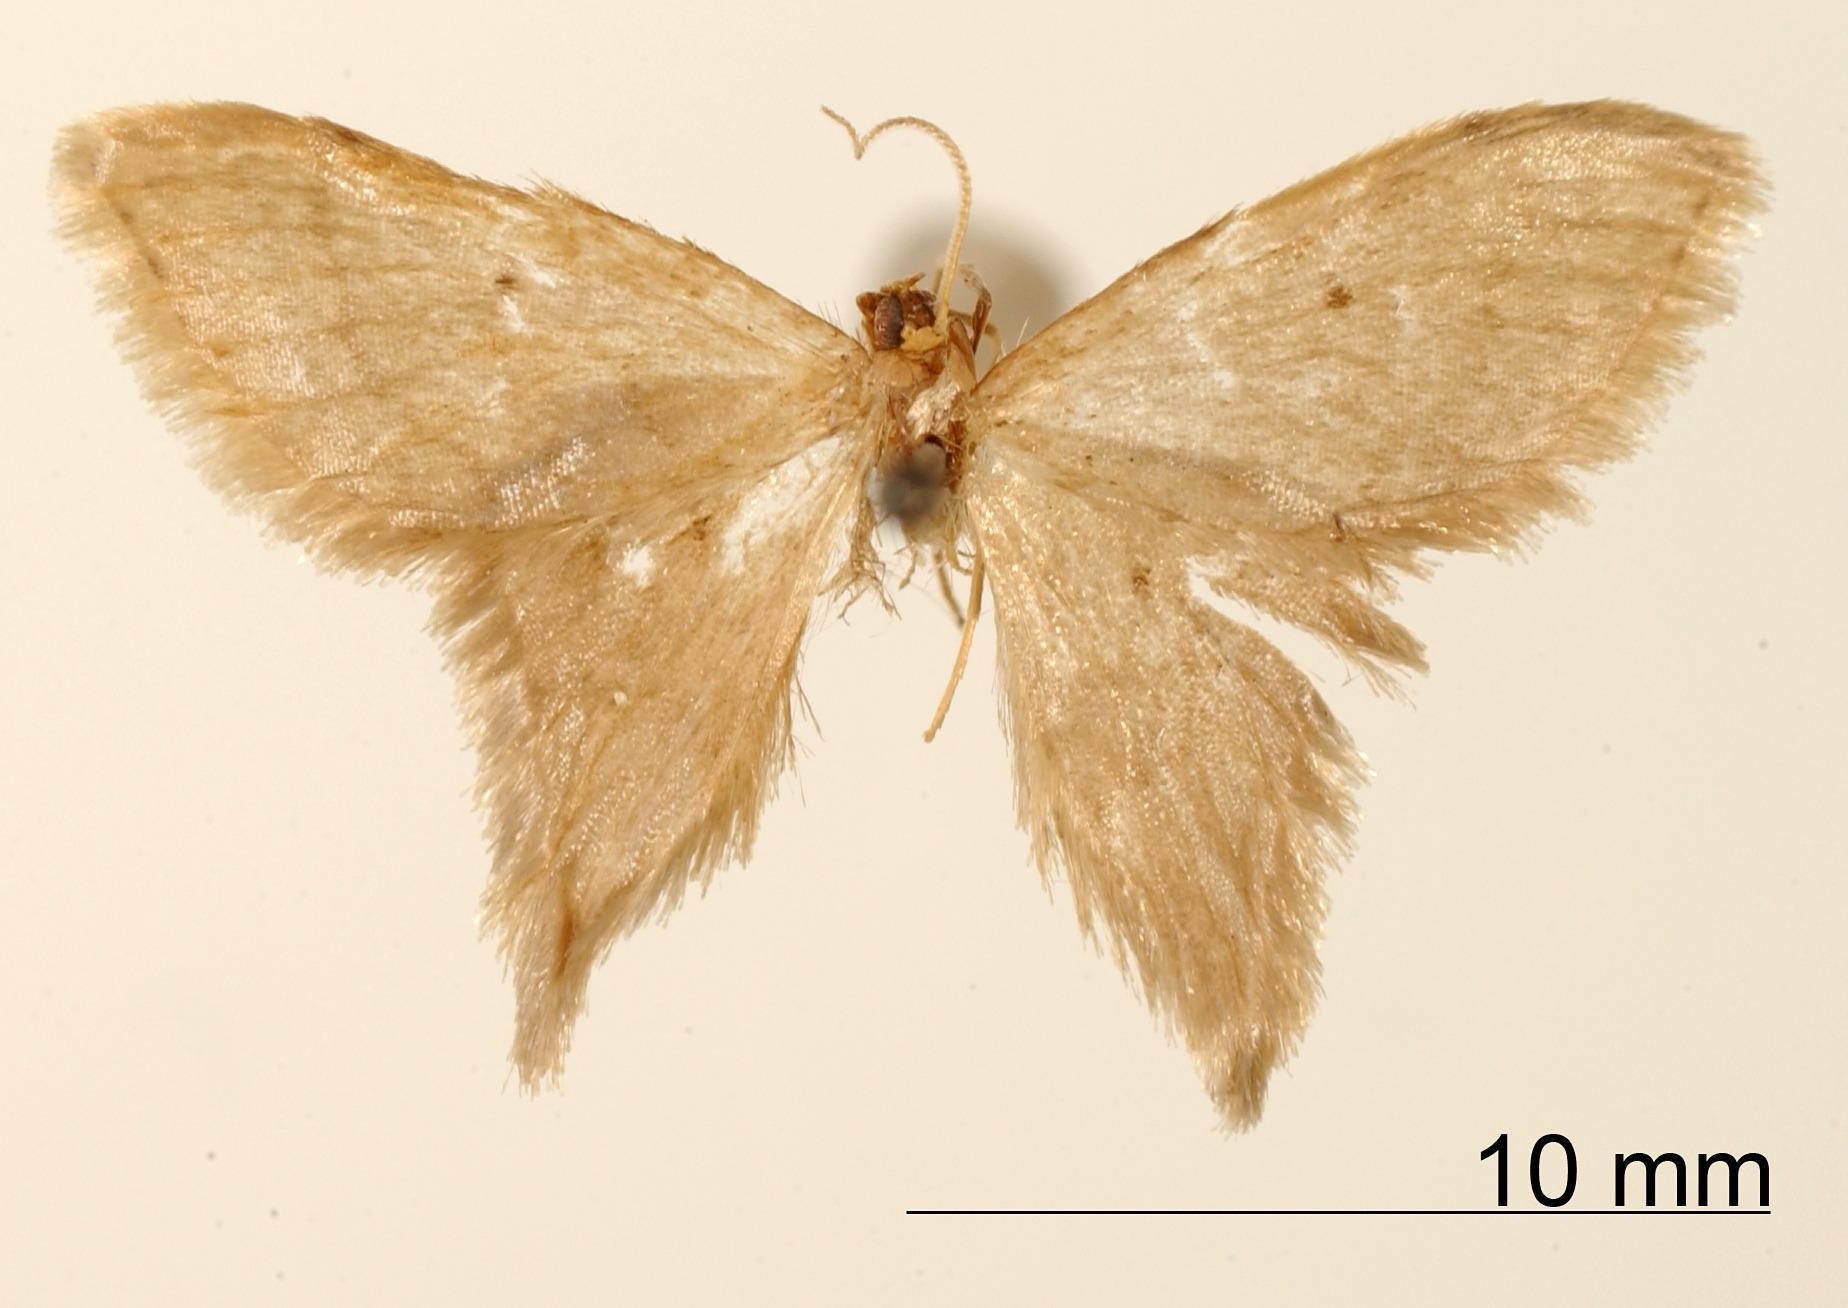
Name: Brachyprota trigonata
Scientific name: Brachyprota trigonata Dognin, 1909
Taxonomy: Animalia, Arthropoda, Insecta, Lepidoptera, Geometridae, Sterrhinae
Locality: Colombie / Alto de San Antonio, Unknown, Colombia
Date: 2 Aug 1908